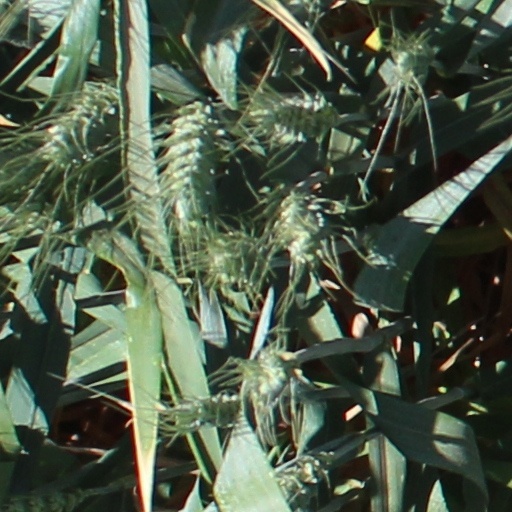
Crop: wheat